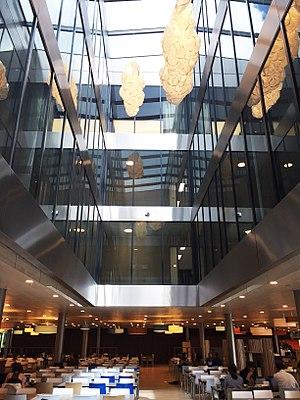
EHL - Réfectoire
L'École hôtelière de Lausanne est un établissement de management hôtelier en Suisse. L'École est régulièrement classée première parmi les meilleures écoles hôtelières au monde. Elle forme des étudiants qui souhaitent accéder à des carrières managériales dans l’hôtellerie et les professions de l'accueil.